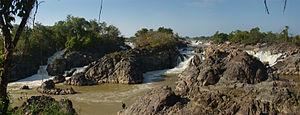
Si Phan Don est un archipel fluvial de la province de Champasak, au sud du Laos.